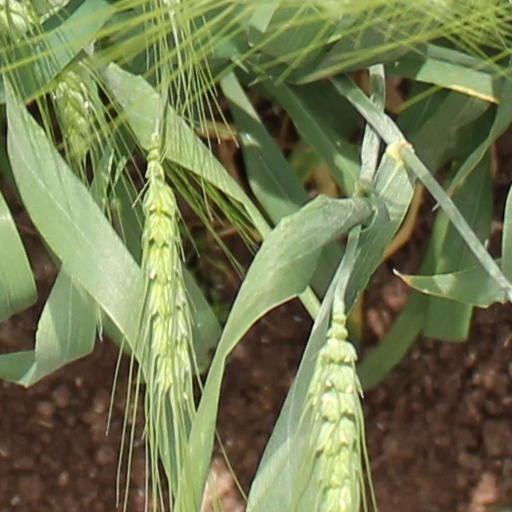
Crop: wheat